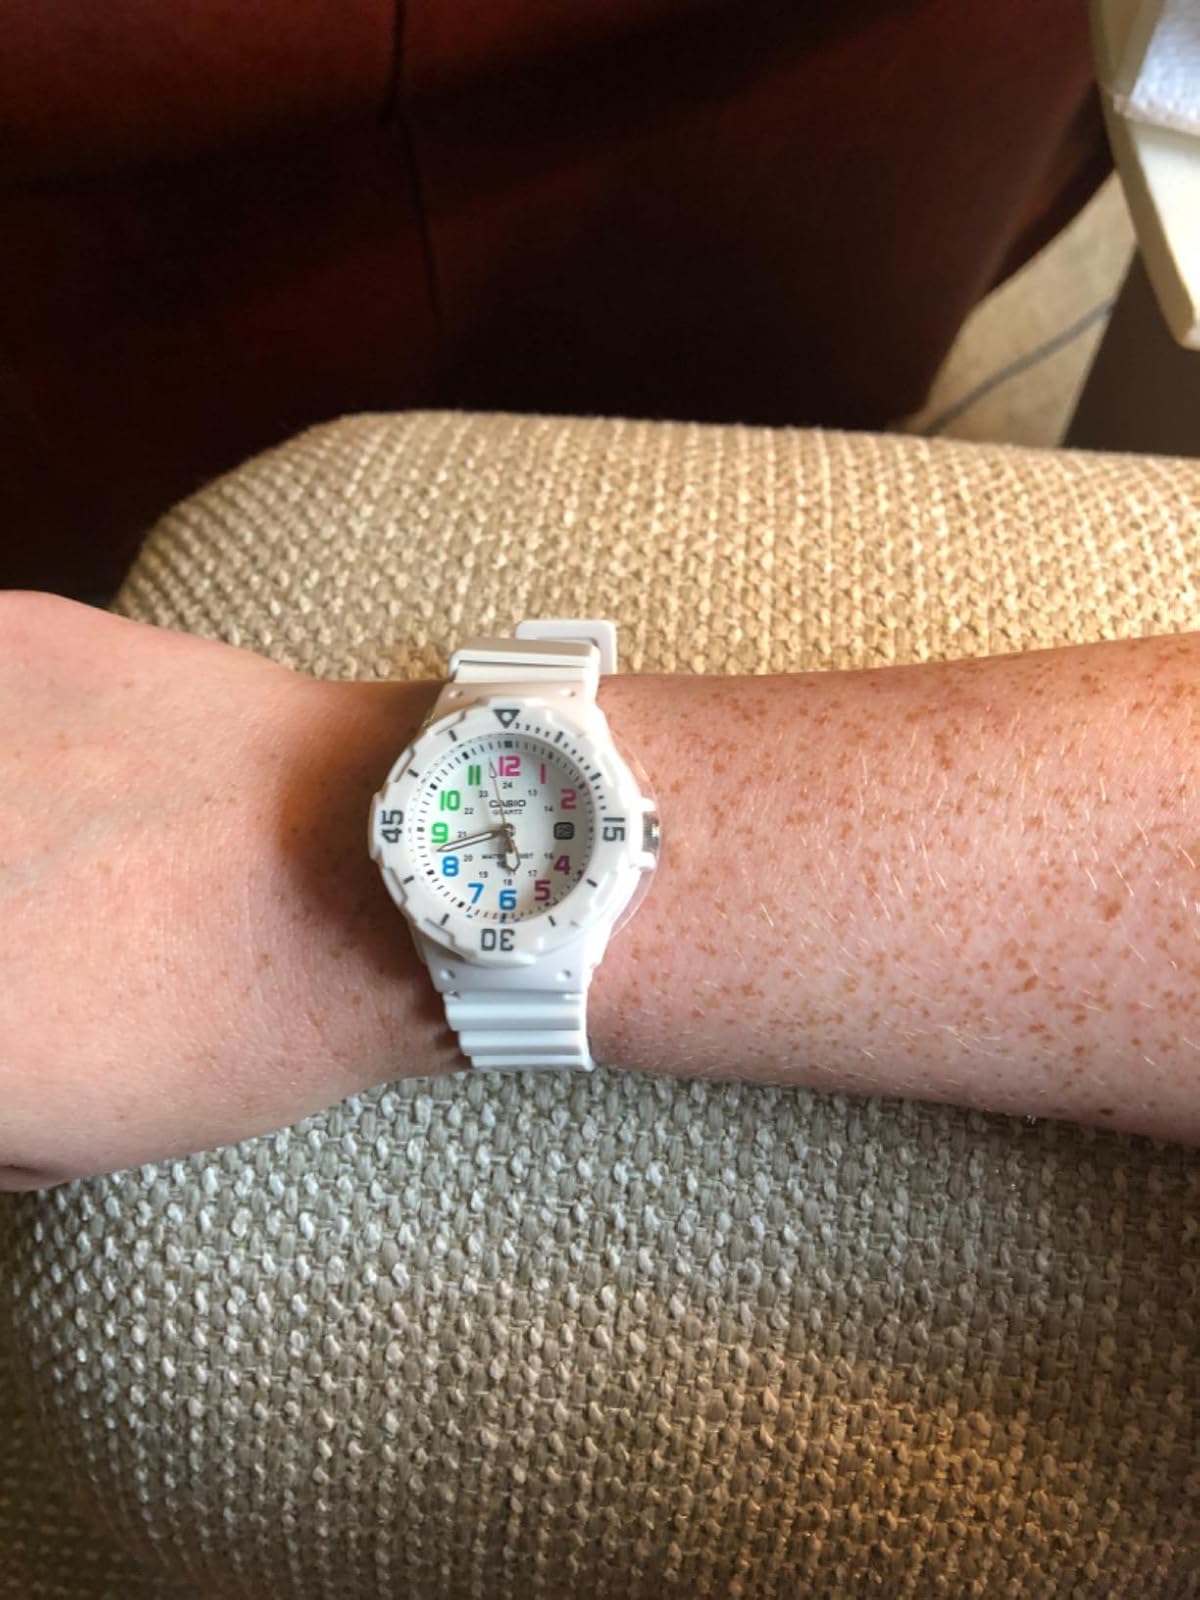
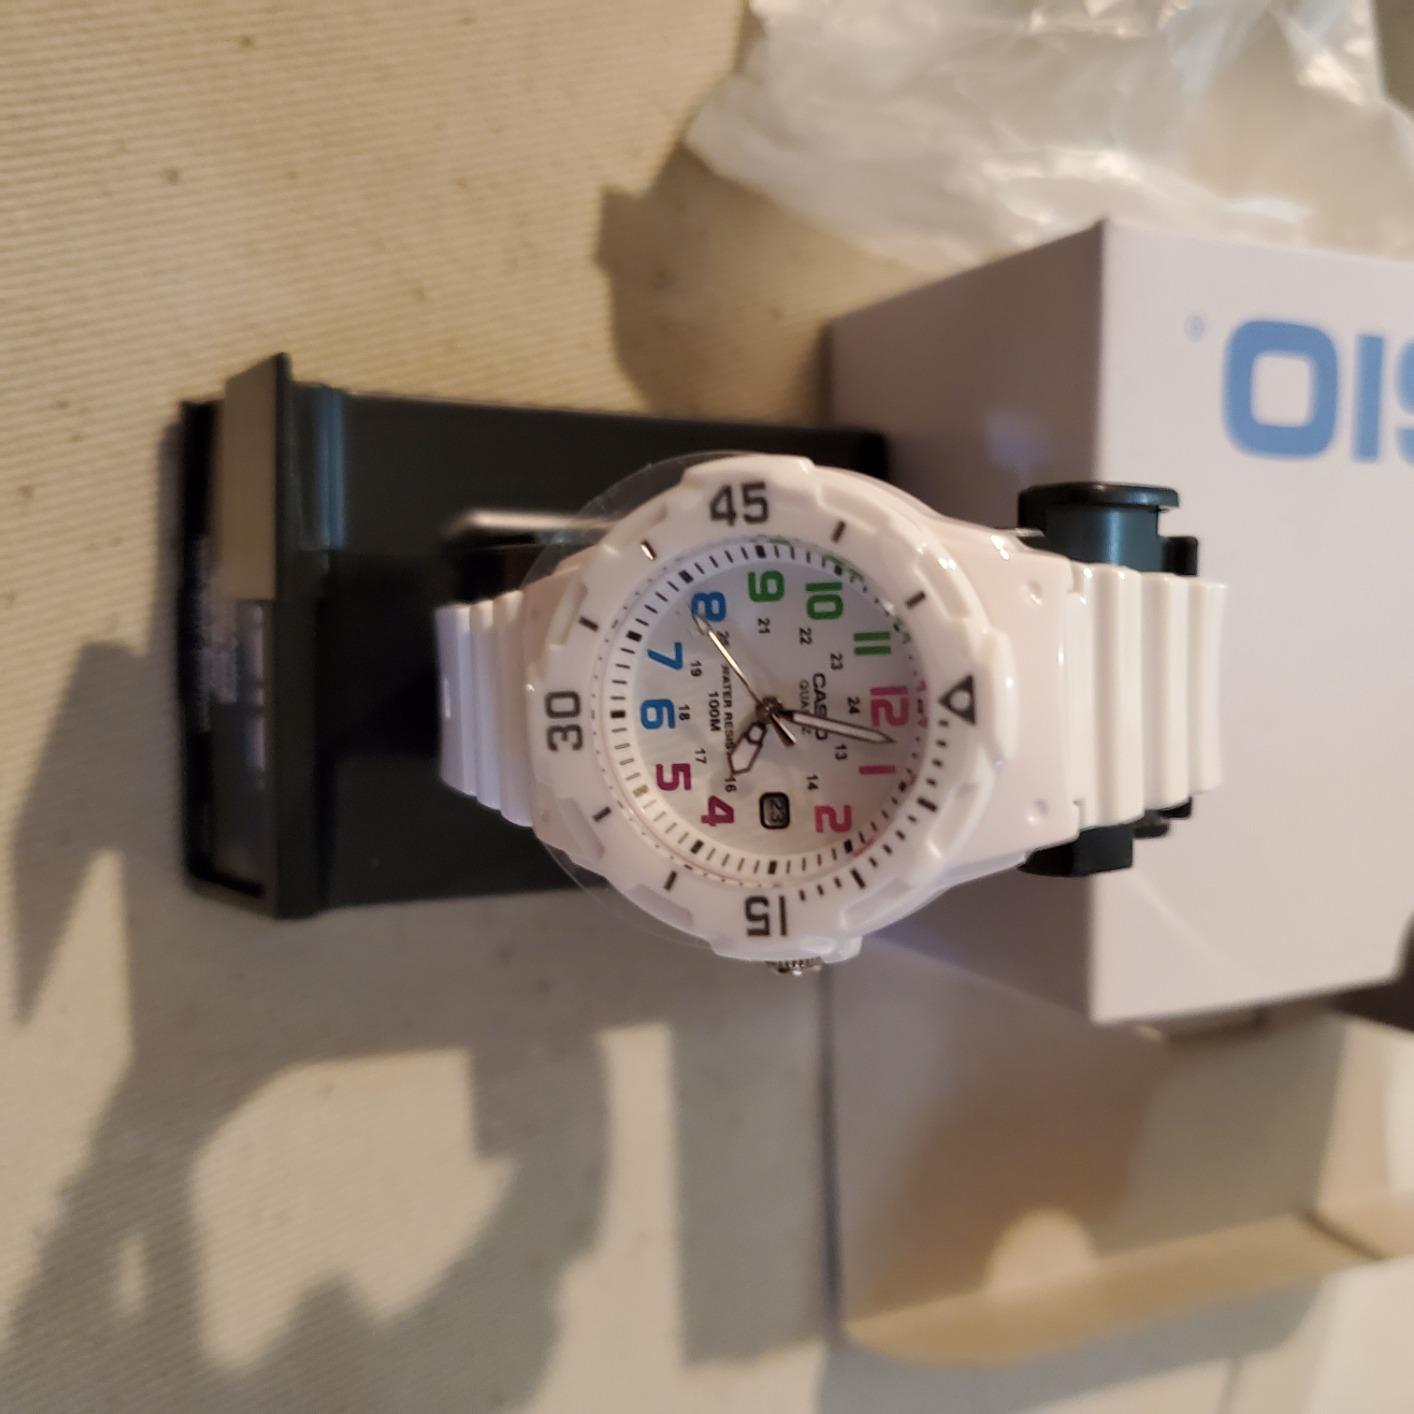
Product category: accessories_watch
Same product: yes